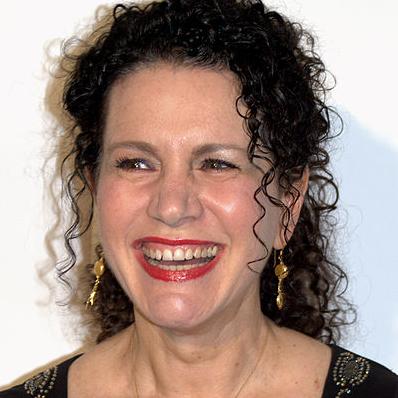
Age: 53